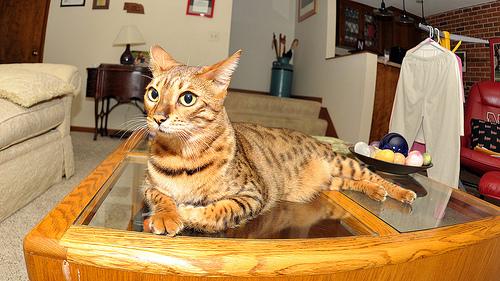
Breed: Bengal